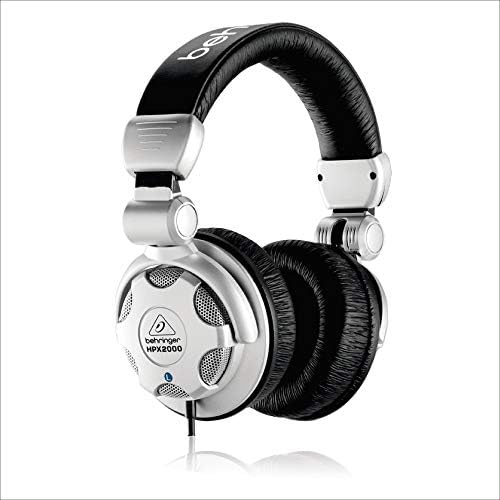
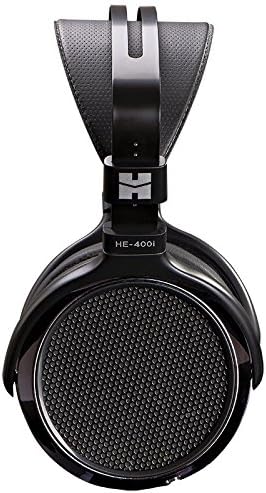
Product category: headphones
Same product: no